Marin Moraru

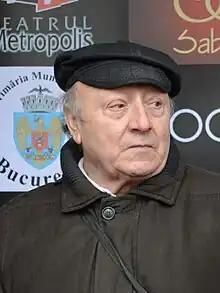

He graduated from the Caragiale Academy of Theatrical Arts and Cinematography in 1961. Moraru performed at the Youth Theatre (1961–1964), Comedy Theatre (1965–1968), Bulandra Theatre (1968–1971) and National Theatre (1971–1974). In 2009, he received the Gopo Award for Lifetime Achievement.